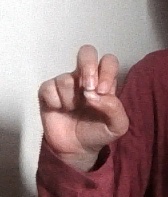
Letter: gaaf